John Hancock

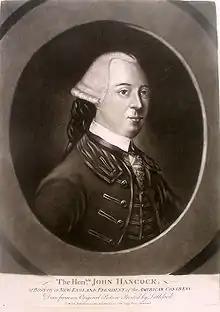
This portrait of Hancock was published in England in 1775.

After Parliament partially repealed the Townshend duties in 1770, Boston's boycott of British goods ended. Politics became quieter in Massachusetts, although tensions remained. Hancock tried to improve his relationship with Governor Hutchinson, who in turn sought to woo Hancock away from Adams's influence. In April 1772, Hutchinson approved Hancock's election as colonel of the Boston Cadets, a militia unit whose primary function was to provide a ceremonial escort for the governor and the General Court. In May, Hutchinson even approved Hancock's election to the Council, the upper chamber of the General Court, whose members were elected by the House but subject to veto by the governor. Hancock's previous elections to the council had been vetoed, but now Hutchinson allowed the election to stand. Hancock declined the office, however, not wanting to appear to have been co-opted by the governor. Nevertheless, Hancock used the improved relationship to resolve an ongoing dispute. To avoid hostile crowds in Boston, Hutchinson had been convening the legislature outside of town; now he agreed to allow the General Court to sit in Boston once again, to the relief of the legislators.